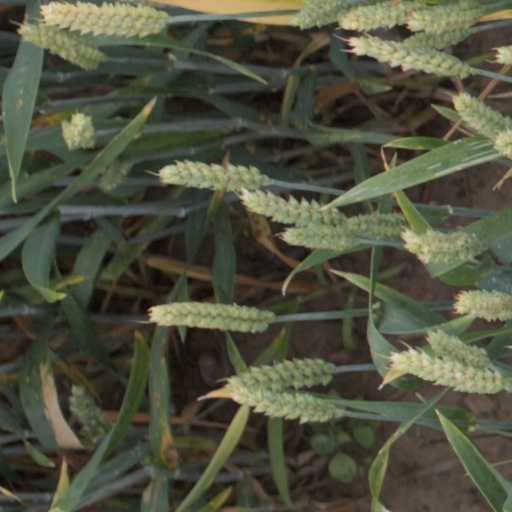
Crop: wheat